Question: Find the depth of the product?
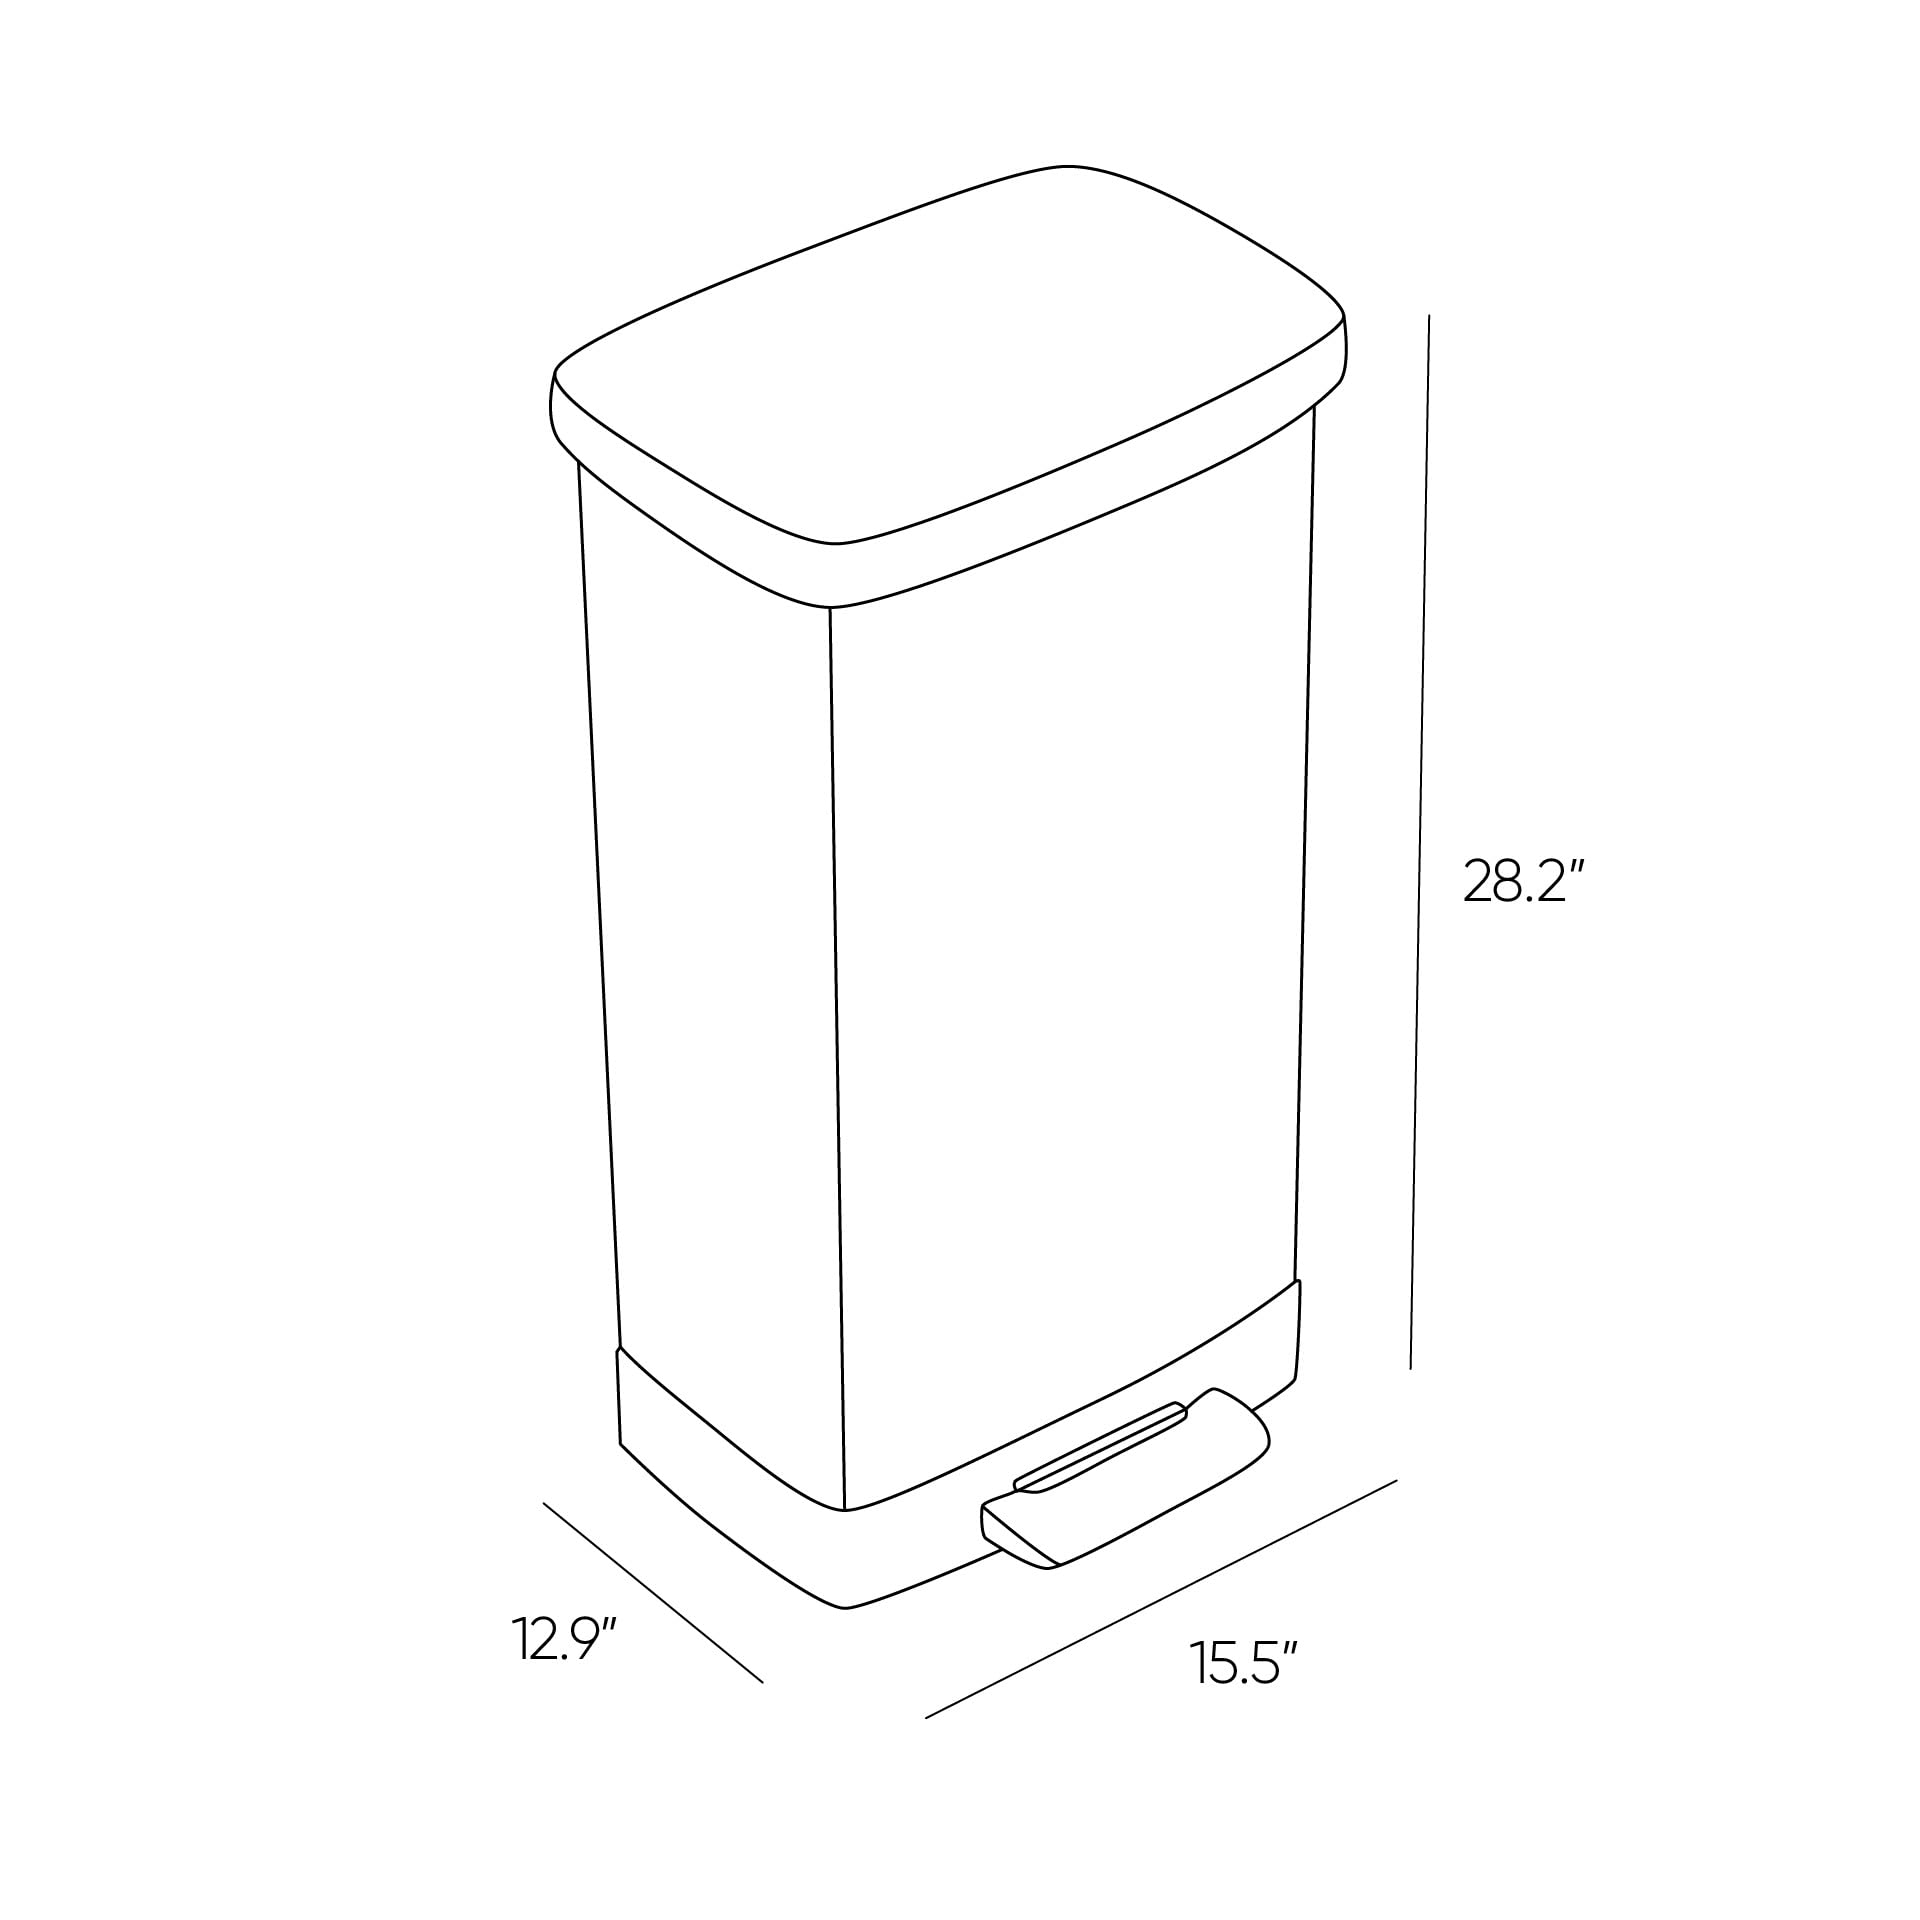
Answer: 15.5 inch